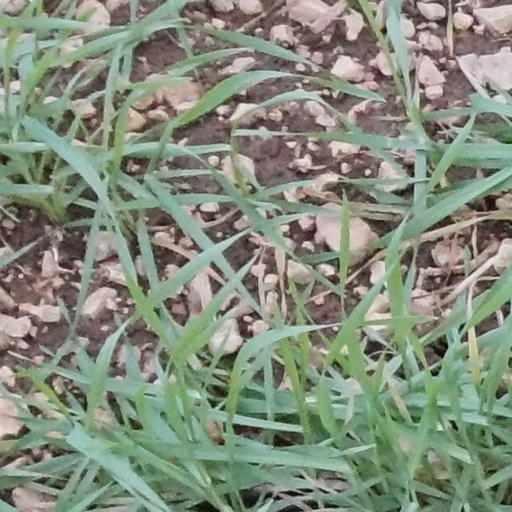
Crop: wheat